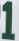
Number: 1